Japanese aircraft carrier Kaga

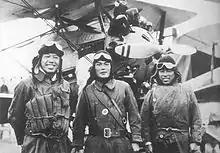
Ikuta, Kuroiwa, and Takeo pose in front of a Nakajima A1N2 Type 3

"Kaga"s aircraft, operating from both the carrier and a temporary base at Kunda Airfield in Shanghai, flew missions in support of Japanese ground forces throughout February 1932. During one of these missions three of "Kaga"s Nakajima A1N2 fighters, including one piloted by future ace Toshio Kuroiwa, escorting three Mitsubishi B1M3 torpedo bombers, scored the IJN's first air-to-air combat victory on 22 February when they shot down a Boeing P-12 flown by an American volunteer pilot. "Kaga" returned to home waters upon the declaration of the cease-fire on 3 March and resumed fleet training with the rest of the Combined Fleet.